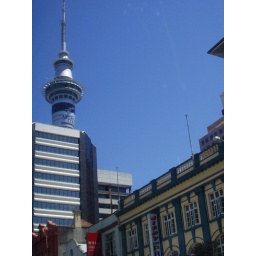
the sky tower by other sight